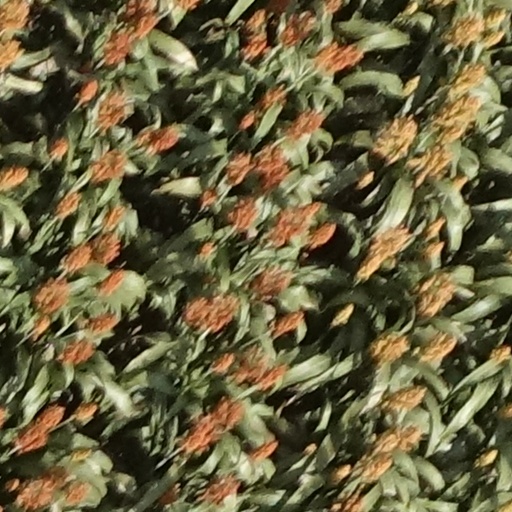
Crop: sorghum